2023 East Timorese parliamentary election

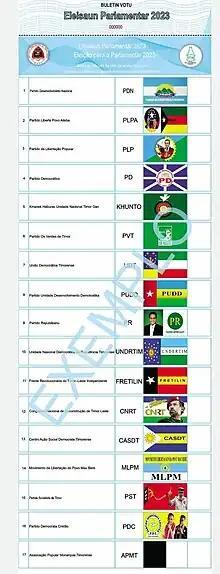
Sample ballot paper used for the 2023 parliamentary election

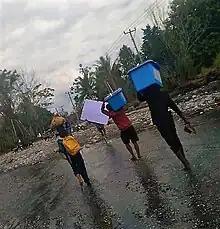
Transport of ballot boxes. Where there are no roads, porters have to bring the material to the polling stations

Voter turnout fell slightly to 79.3% from 80.98% in 2018, though the number of registered voters and overall total votes cast rose from 2018 due to the country's growing population. President Ramos-Horta said he would invite the strongest party (the CNRT) to talks on forming a government. Again, Ramos-Horta stressed that he would not accept any coalition partner. The provisional result showed a clear victory for the CNRT, which resulted in a likely majority in the National Parliament together with the PD. The platform of the old ruling parties, Fretilin, KHUNTO and PLP, will probably only get 28 of the 65 seats, less than the CNRT alone, thus failed to unite the majority of seats. The Greens narrowly failed to clear the four-percent hurdle, followed by the PUDD. All other parties got less than one per cent of the vote each. The Fretilin was only the strongest party in its strongholds of Lautém, Viqueque and Baucau. Otherwise, the CNRT was always ahead, even in polling stations abroad. In the municipality of Ermera, the CNRT even received an absolute majority of 51.05% of the votes. This is the worst result ever for Fretilin.